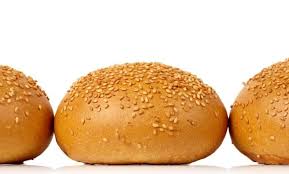
Label: trash